Stevenston

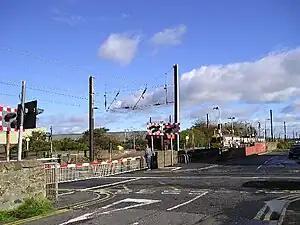
Stevenston railway station

The regeneration of Irvine Bay includes the development of Stevenston Business Centre on the site of the former Grange Bingo Hall.